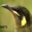
Label: bird